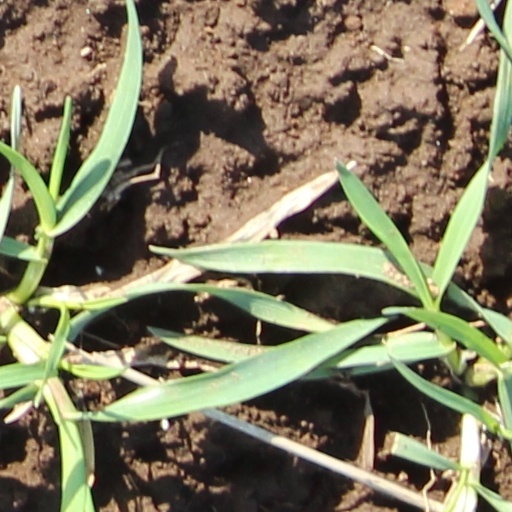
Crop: wheat